Lane departure warning system

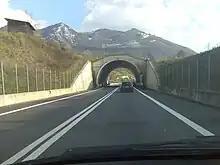
Straight-ahead, approaching an overpass

In road-transport terminology, a lane departure warning system (LDWS) is a mechanism designed to warn the driver when the vehicle begins to move out of its lane (unless a turn signal is on in that direction) on freeways and arterial roads. These systems are designed to minimize accidents by addressing the main causes of collisions: driver error, distractions and drowsiness. In 2009 the U.S. National Highway Traffic Safety Administration (NHTSA) began studying whether to mandate lane departure warning systems and frontal collision warning systems on automobiles.